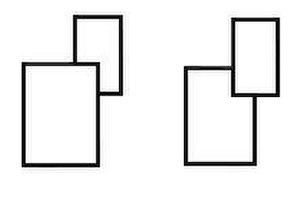
La perception de la profondeur est la capacité visuelle à percevoir le monde en trois dimensions.